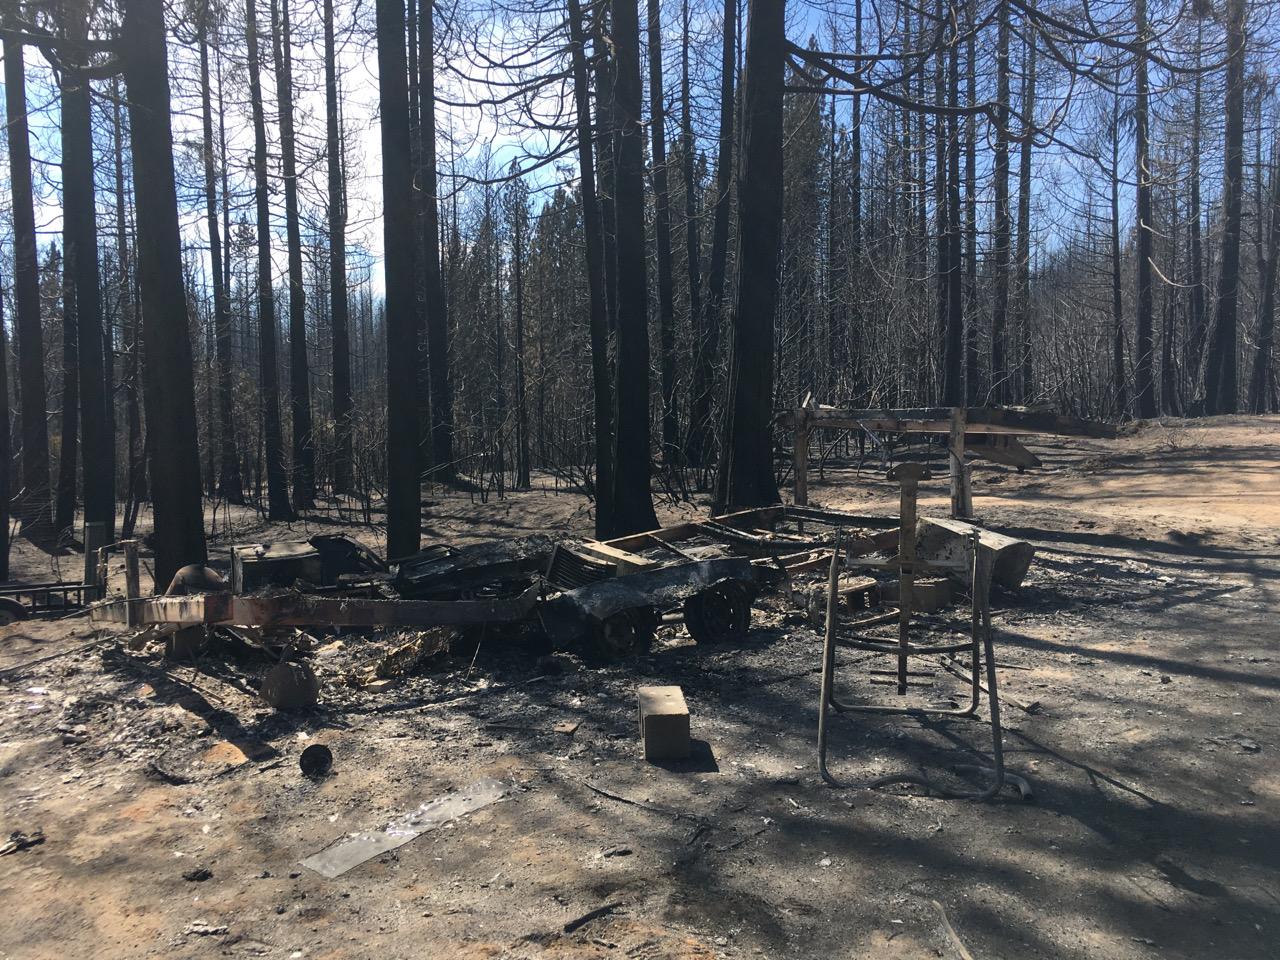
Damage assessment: destroyed